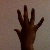
The image shows a hand gesture representing the number 5 in Indian Sign Language.